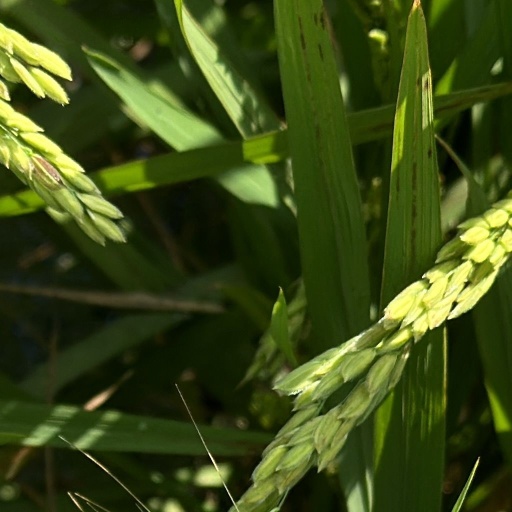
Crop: rice